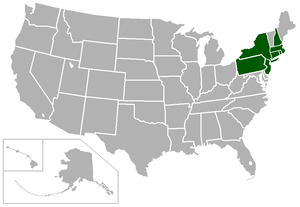
Cette liste concerne les conférences universitaires de la NCAA. Une conférence est un regroupement de plusieurs équipes afin de former un mini-championnat. Le regroupement est souvent fait par affinité régionale, historique ou sportive.